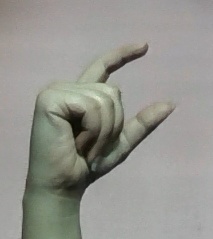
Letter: dal